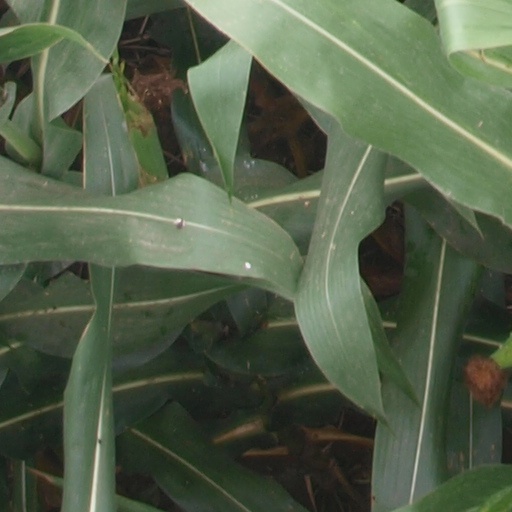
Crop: maize; corn